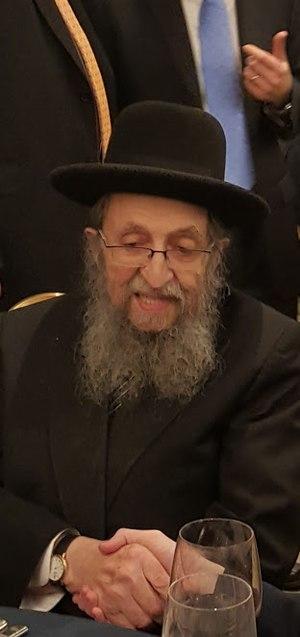
Shmuel Kamenetsky est un rabbin américain d'origine lituanienne, Rosh yeshiva de la Yechiva Talmudique de Philadelphie. Il est le fils du rabbin Yaakov Kamenetsky. Il est un des leaders du judaïsme orthodoxe, haredi, aux États-Unis.